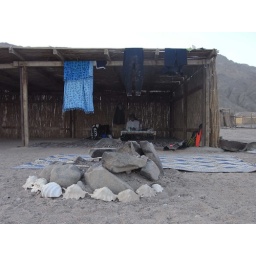
we went for a snorkel here. fantastic under water scenery. Alive corrals and lots of colourful fish around.